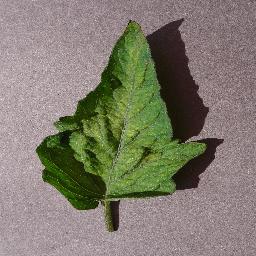
Label: Tomato___Spider_mites Two-spotted_spider_mite